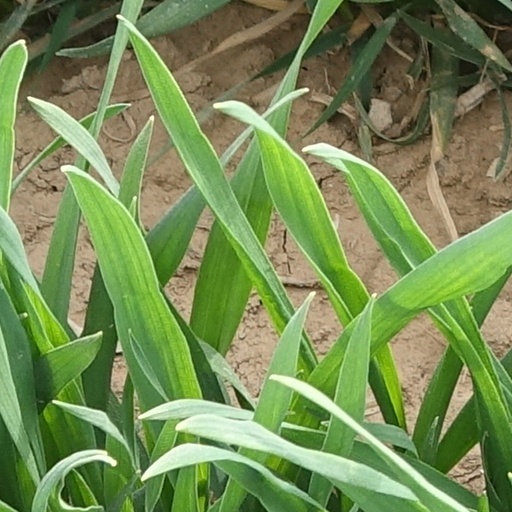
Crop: wheat